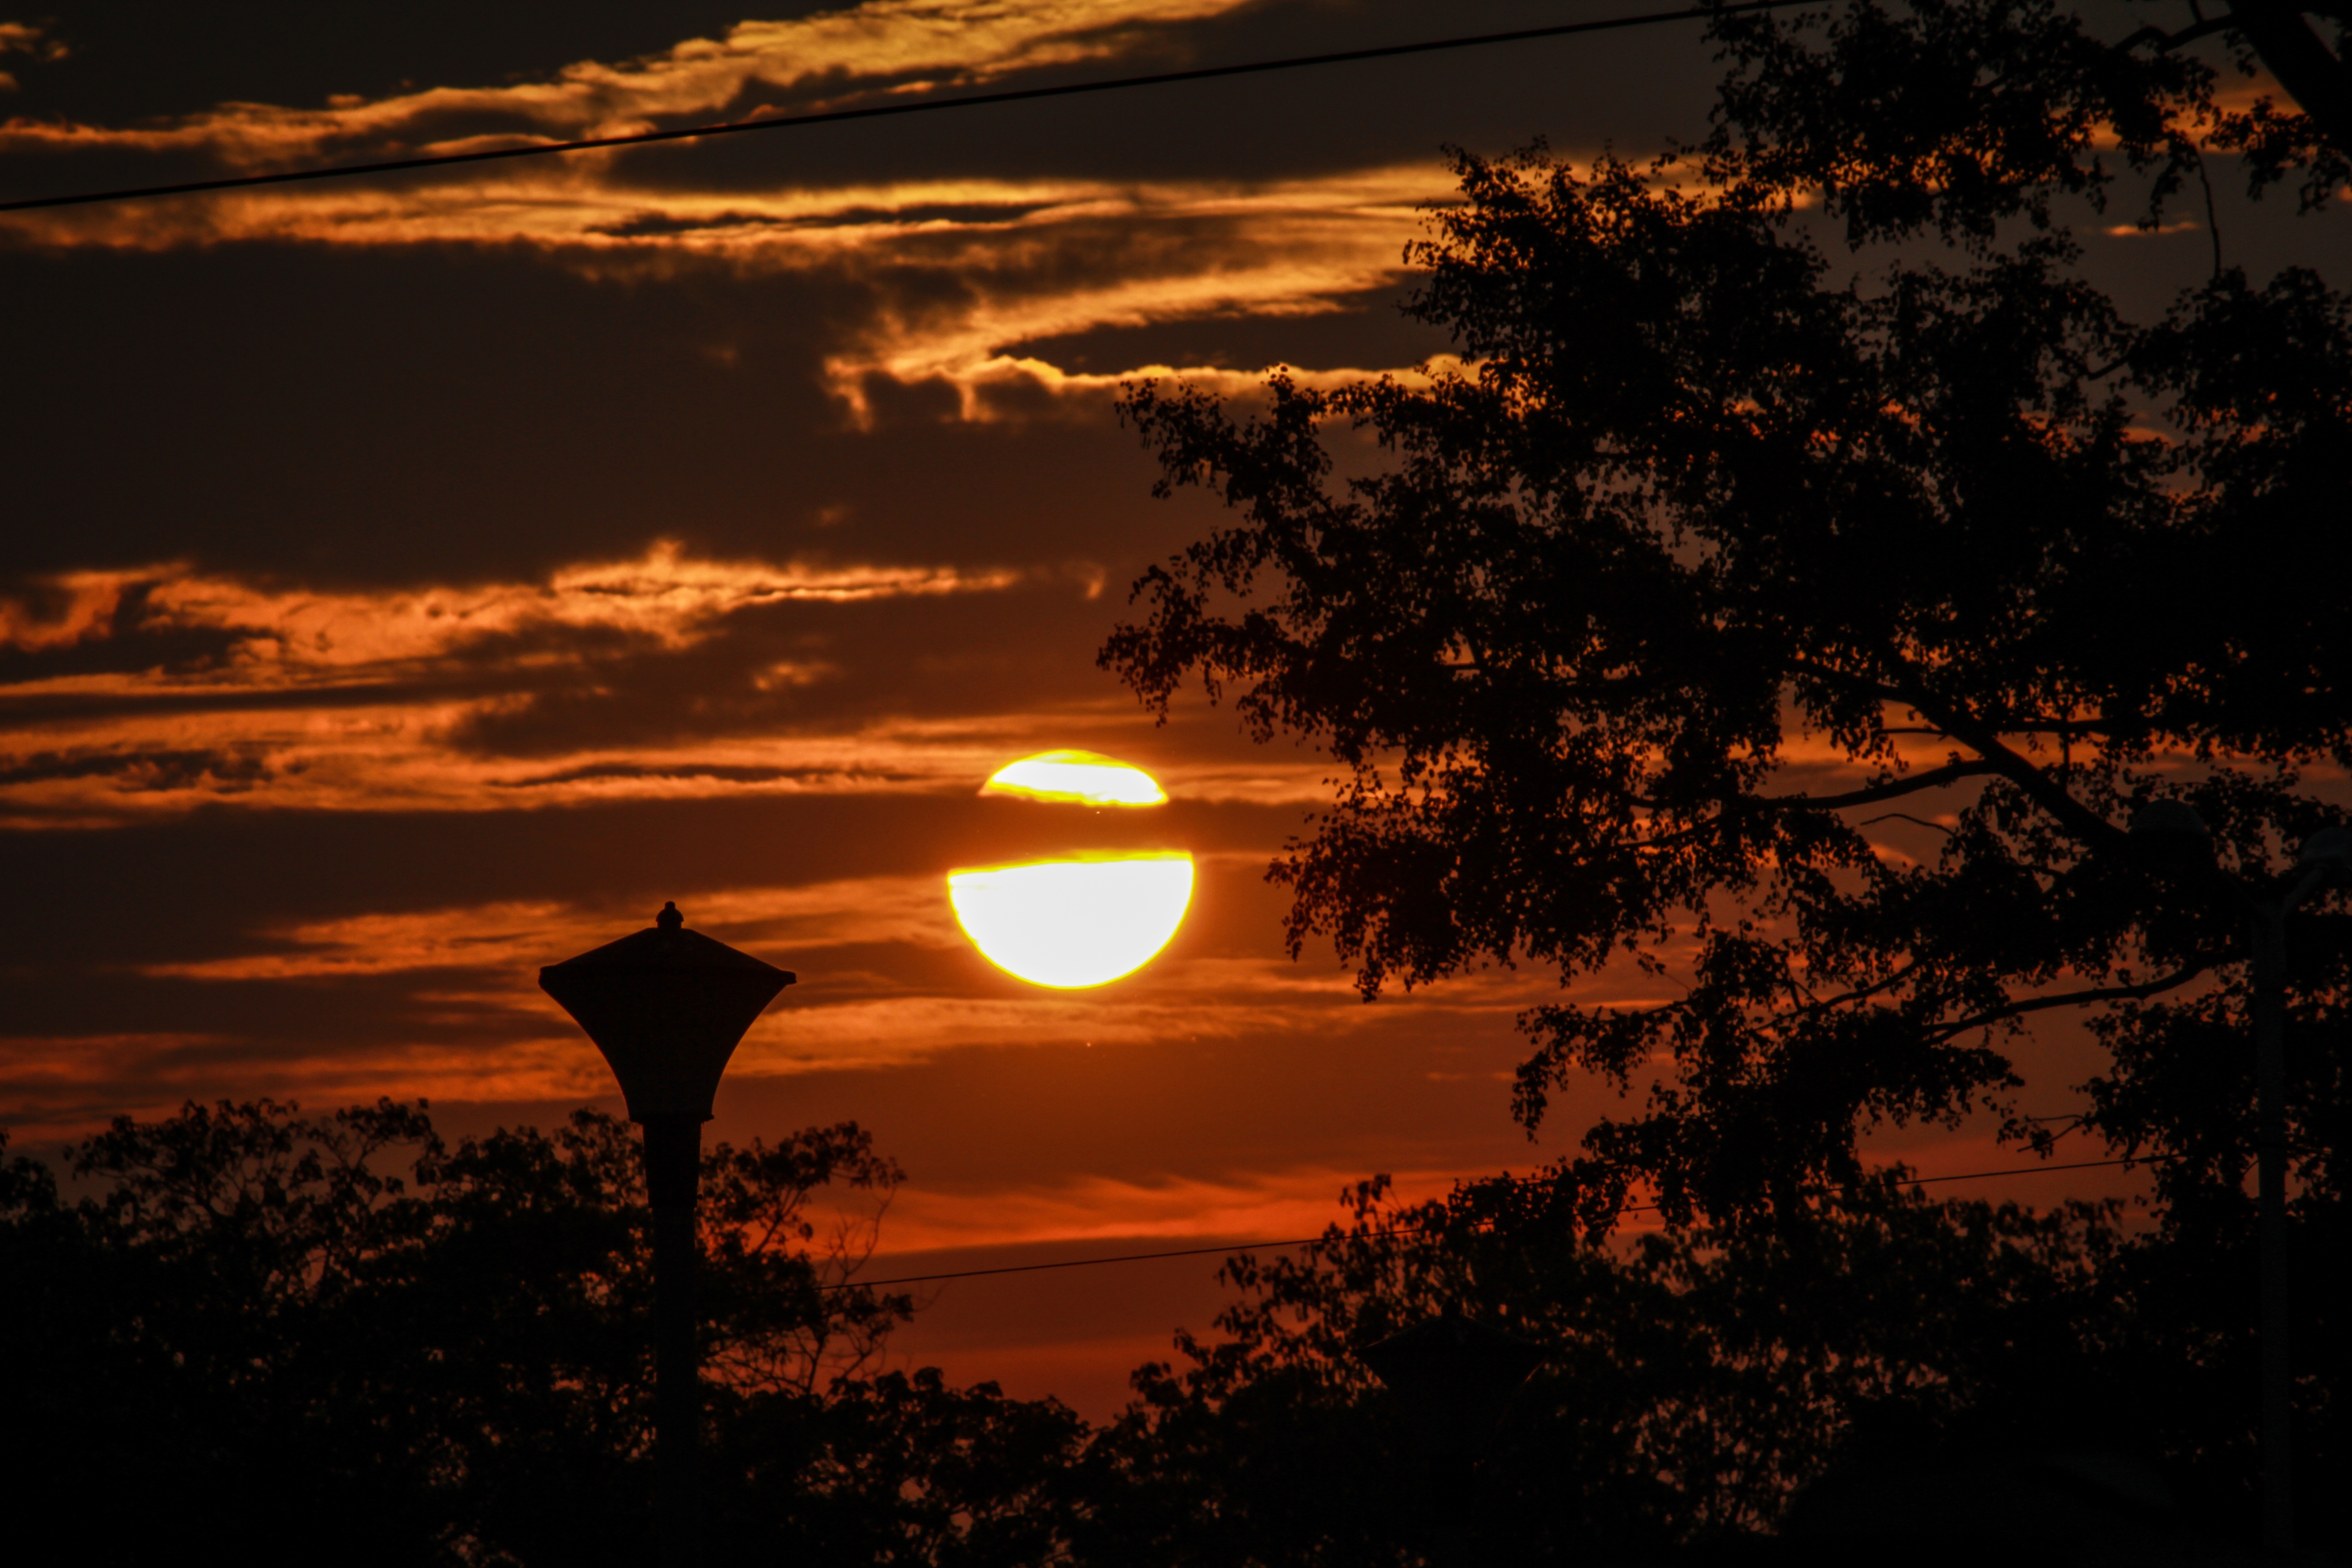
beach, landscape, sea, nature, outdoor, horizon, light, cloud, sky, sunshine, sun, sunrise, sunset, night, sunlight, morning, dawn, atmosphere, summer, travel, dusk, evening, golden, reflection, scenic, darkness, yellow, sunset sky, afterglow, sunset landscape, sunrise landscape, astronomical object